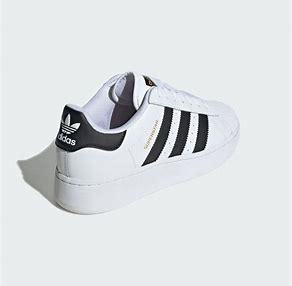
Brand: Adidas
Model: Superstar XLG